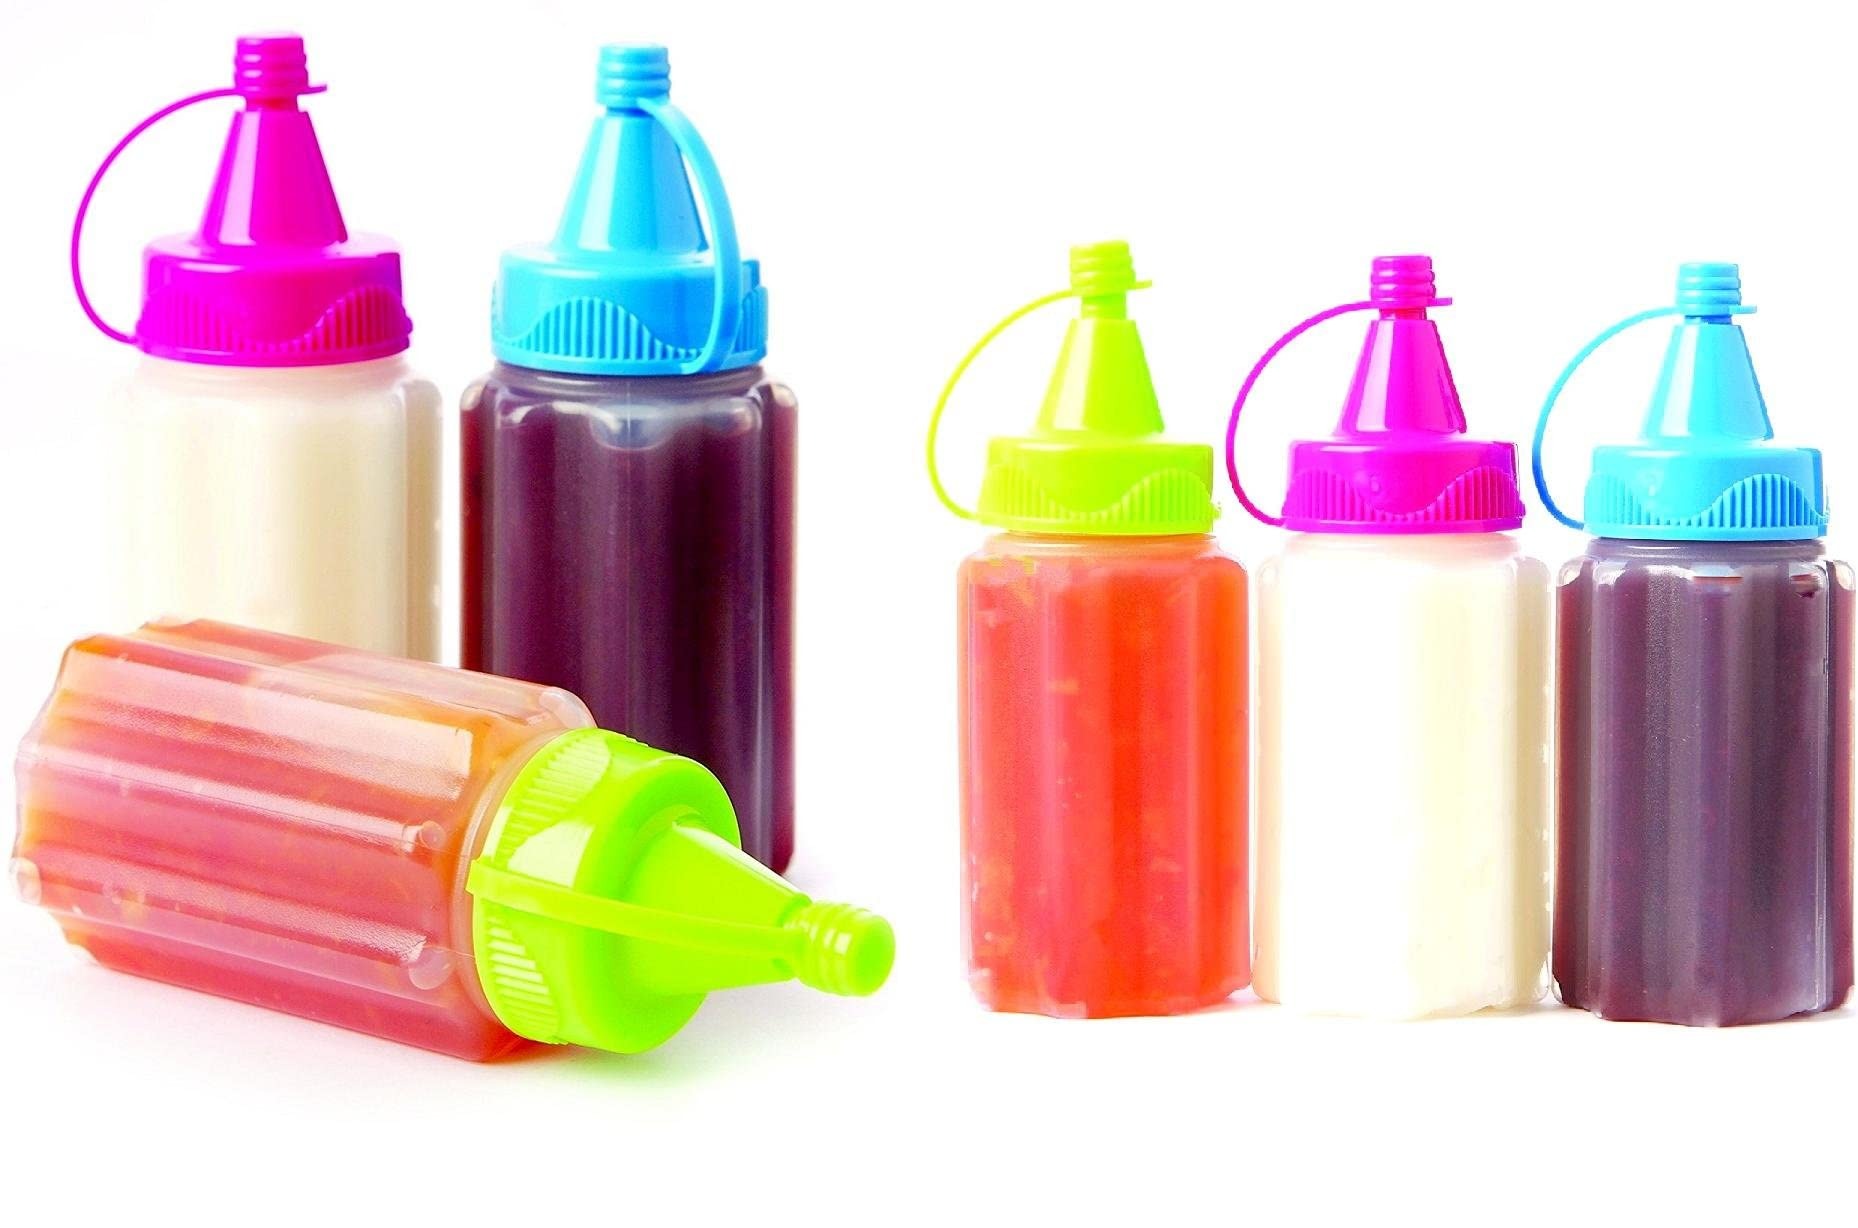
Item Name: Dependable Industries Inc. Essentials 6-Pack Mini Condiment Squeeze Bottles Set - BPA FREE, Leak-Proof, Easy Fill & Squeeze - Perfect for Ketchup, Mustard, Mayo - Ideal for Travel, BBQ, School, Picnic
Bullet Point 1: Travel-Ready Condiment Kit: 6-pack squeeze bottles for BBQs, picnics, and beach days. Essential for every adventure.
Bullet Point 2: Safe & Portable: Each bottle holds 1.18 fl oz, BPA-free for all your condiment needs. Perfect for individual servings.
Bullet Point 3: No-Mess Caps: Secure, tight-fitting lids with flip-tops for controlled dispensing. Squeeze with ease, enjoy without spills.
Bullet Point 4: Convenient Refill Design: Easy-to-fill with screw-off tops. Compact and lightweight, ideal for coolers and travel bags.
Bullet Point 5: Eco-Friendly Choice: Reusable bottles reduce waste. Durable for long-term use, supporting sustainable lifestyle choices.
Product Description: Introducing the Dependable Industries Inc. Essentials Mini Condiment Squeeze Bottle Set, your ultimate companion for on-the-go dining and outdoor adventures. This premium 6-pack set caters to all your condiment carrying needs, ensuring your favorite flavors accompany you everywhere, from bustling school picnics to serene BBQs in the park. Why Choose Our Mini Condiment Set? Versatility Meets Convenience: Our meticulously designed squeeze bottles are not just for ketchup, mustard, and mayo. They're perfect for any sauce or dressing you desire, enhancing your meals at work, camping trips, or tailgate parties. Their travel-friendly size fits effortlessly in lunchboxes, picnic baskets, and backpacks, making them essential for every outing. Leak-Proof Assurance: Say goodbye to messy spills and leaks. Each bottle in our set features a snug, tight cap complemented by durable flip-top lids, ensuring easy, mess-free dispensing. Whether you're tossing them in a bag or storing them upright, our bottles keep your condiments secure and your belongings clean. Eco-Friendly and Safe: Crafted with BPA-free materials, our squeeze bottles prioritize your health and the environment. Reusable and recyclable, they offer an eco-conscious alternative to single-use plastic, helping reduce waste while providing a safe container for your food. Easy to Use and Clean: Filling and squeezing these bottles is a breeze, thanks to their wide openings and smooth interior surfaces. Cleanup is just as simple—rinse with soap and water or place them in the dishwasher for a hassle-free clean. Durable Design for Daily Use: Engineered for longevity, our condiment bottles withstand repeated use and cleaning. The robust construction ensures they retain their shape and functionality, making them a dependable choice for daily lunches, frequent travelers, and outdoor enthusiasts alike. Ideal Gift for Foodies and Outdoor Lovers: Packaged in a sleek, attractive set, our mini condiment squeeze bottles make a thoughtful gift for food lovers, busy parents, students, and anyone who appreciates the convenience of bringing their favorite sauces on the go. Maximized Portability for Every Adventure: Their compact design does not compromise on capacity—each bottle is perfectly sized to hold a generous amount of sauce, minimizing refills while maximizing flavor. Key Features at a Glance: 6-pack mini condiment squeeze bottles. Leak-proof design with snug, tight caps and flip-top lids. BPA-free and eco-friendly materials for safe, sustainable use. Dishwasher safe for easy cleaning. Durable and reusable for endless enjoyment. Compact and lightweight for unmatched portability. Enhance Your Dining Experience Everywhere: From casual picnics to gourmet meals on the go, Dependable Industries Inc. Essentials Mini Condiment Set transforms dining outside your home. It allows you to enjoy the flavors you love, without compromise, wherever life takes you. Embrace the blend of functionality, portability, and environmental responsibility with our Mini Condiment Squeeze Bottle Set. Designed with your on-the-go lifestyle in mind, it ensures your culinary creations are always just a squeeze away. Order now to bring convenience, flavor, and fun to every meal!
Value: 6.0
Unit: Count

Price: 6.99